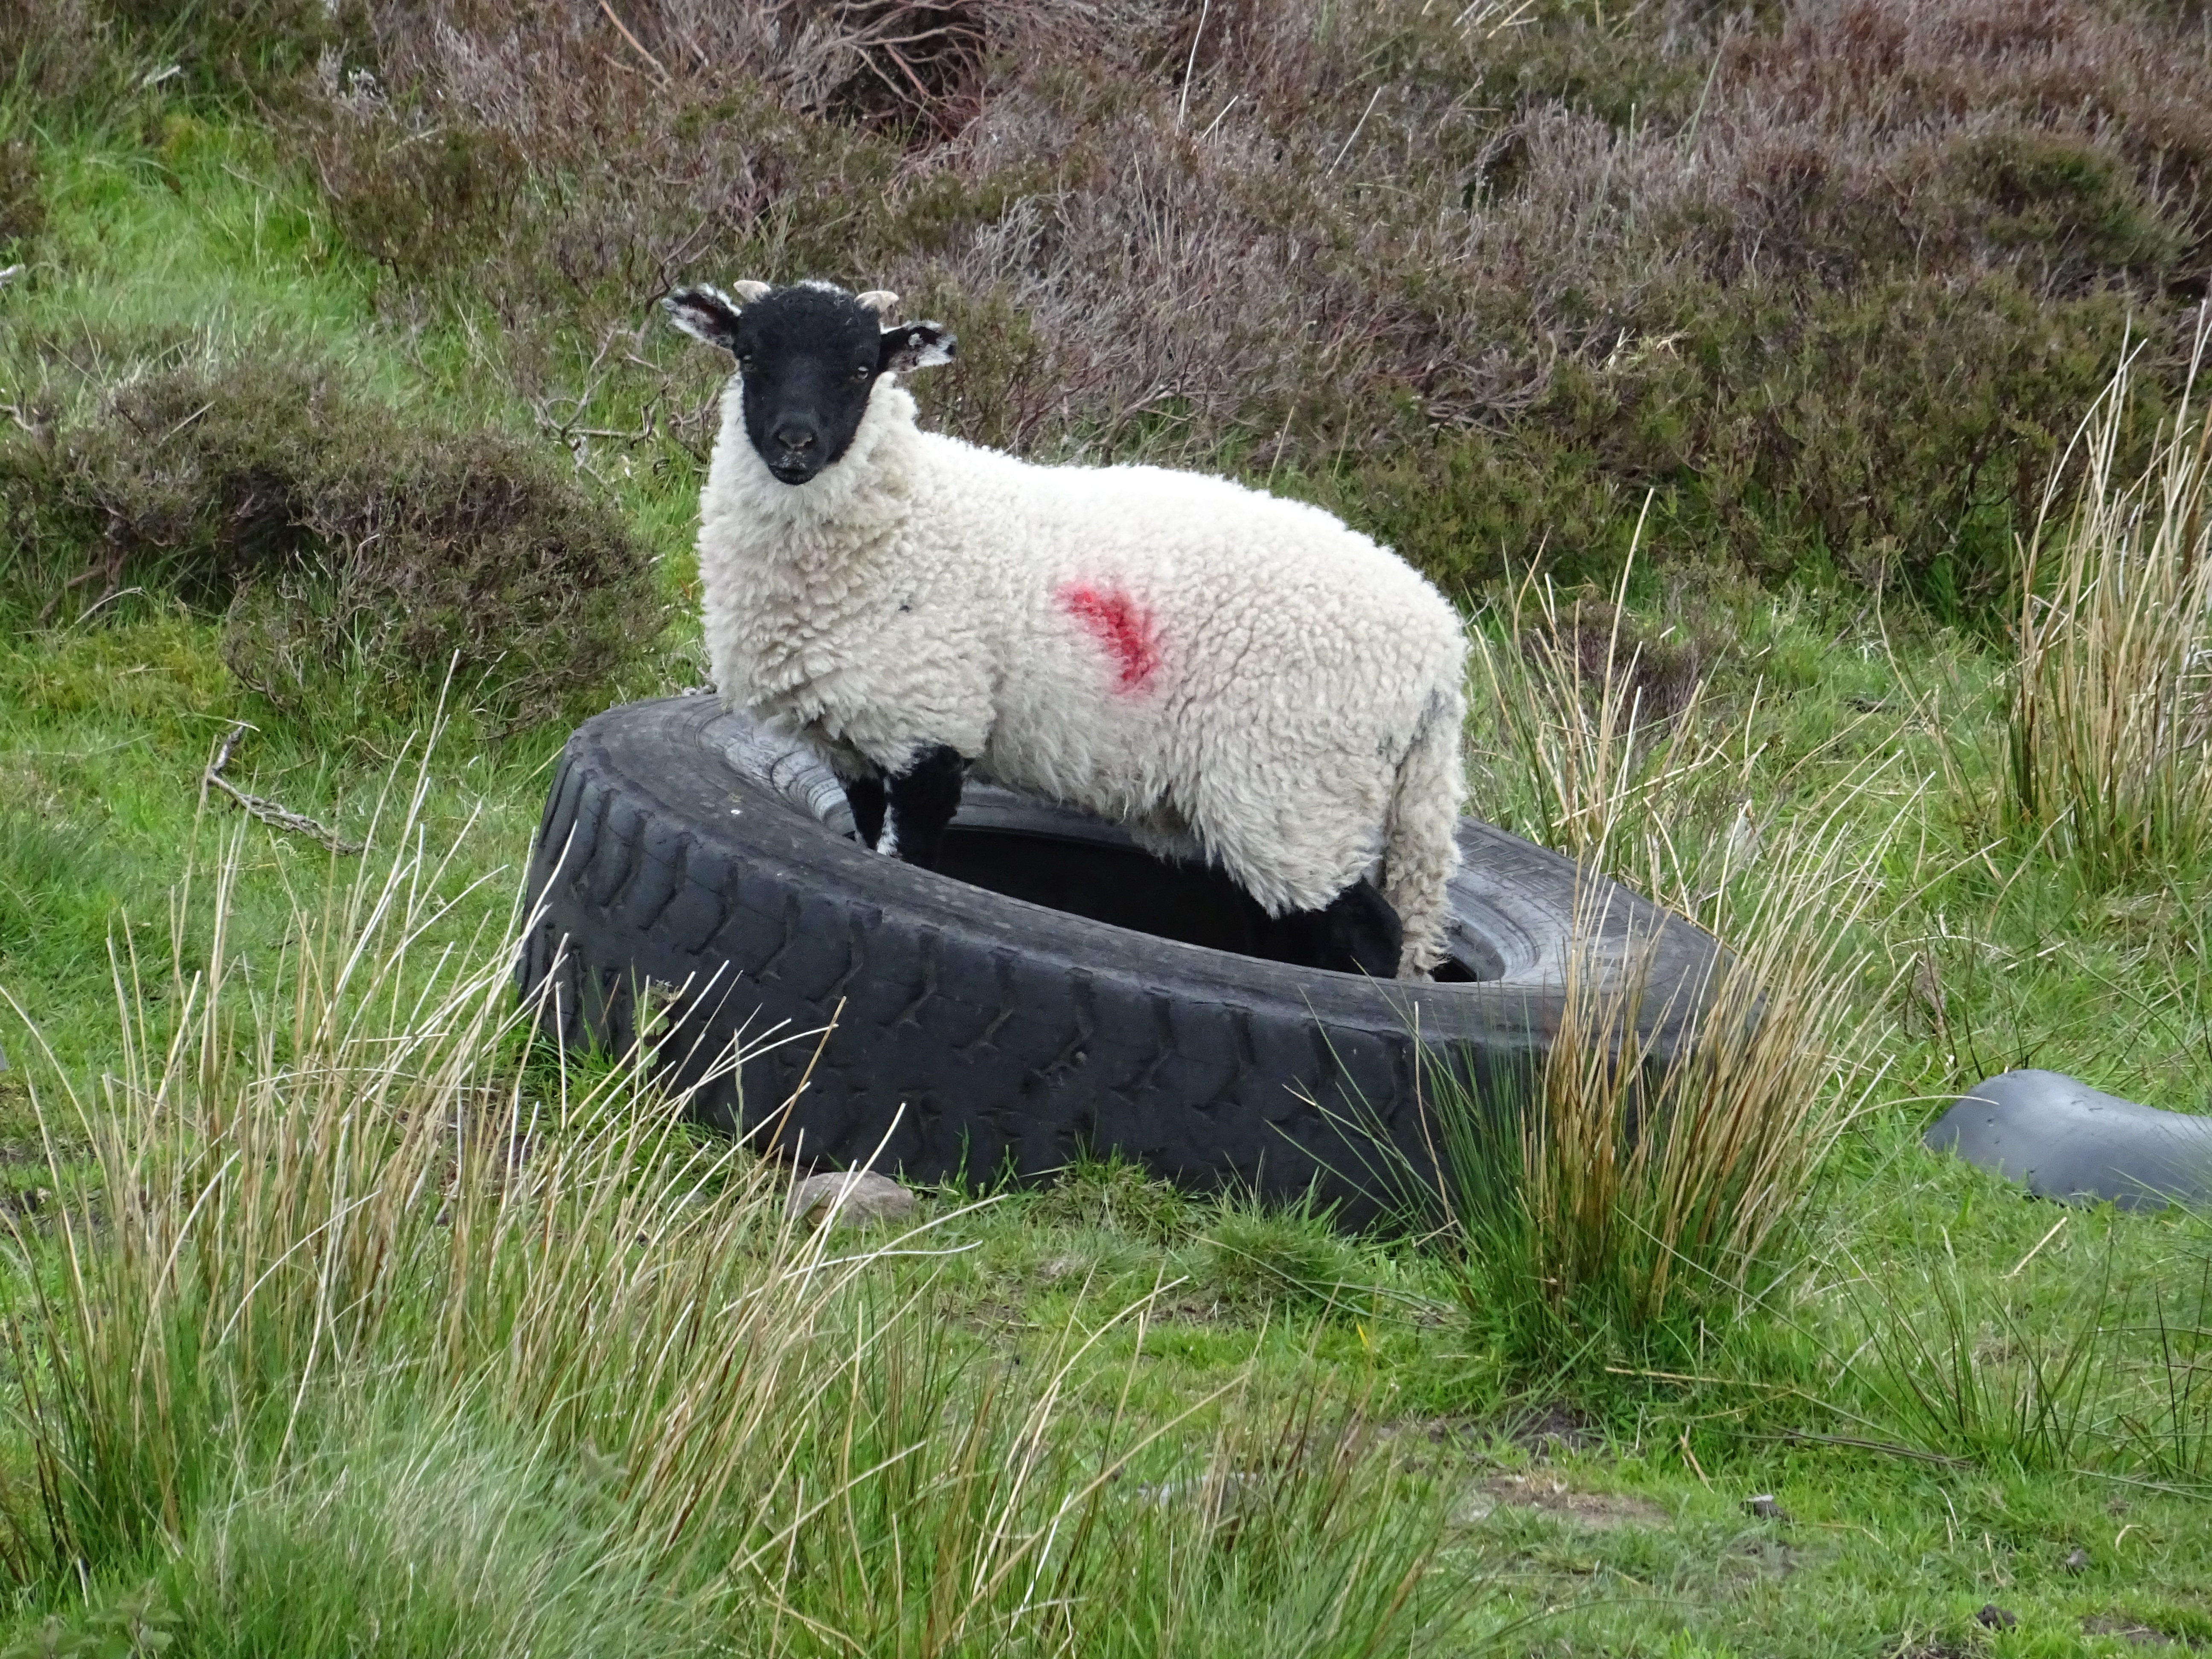
nature, grass, white, meadow, countryside, animal, wildlife, young, spring, green, pasture, grazing, sheep, mammal, agriculture, wool, fauna, lamb, tyre, vertebrate, sheeps, ewe, cow goat family